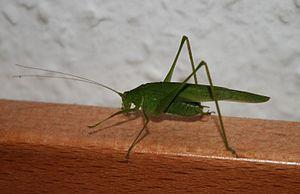
Phaneroptera nana, le phanéroptère méridional, est une espèce d'orthoptères de la famille de Tettigoniidae et du genre Phaneroptera.